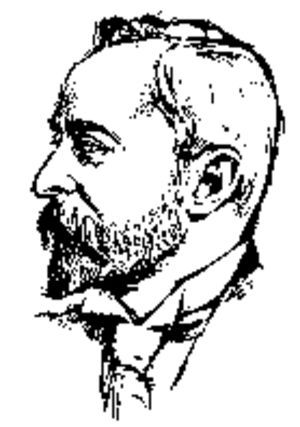
Aleko Konstantinov est un écrivain bulgare qui s'est rendu célèbre avec le personnage de Baj Ganjo, un des personnages de fiction les plus populaires de la littérature bulgare. Il écrivit également ou se décrivit dans ses œuvres en prenant différents pseudonymes : Štastliveca, Bachibouzouk, Benjo Nakov, Vǎsa Pǎcova, Un du club de l'ordre moral.